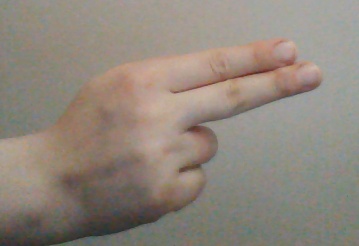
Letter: ain